Derby Paulista

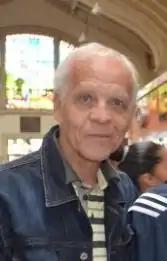
Ademir da Guia, considered the greatest player in the history of Palmeiras

The derby on January 18, 1953, was the match with most total goals in the history of the "Dérbi Paulista". Corinthians defeated Palmeiras 6–4 in a Campeonato Paulista match at the Pacaembu Stadium. Cláudio, the all-time top scorer of the "Dérbi", scored a hat-trick in that game, that was also the one in which the "alvinegros" scored more goals against their rivals.